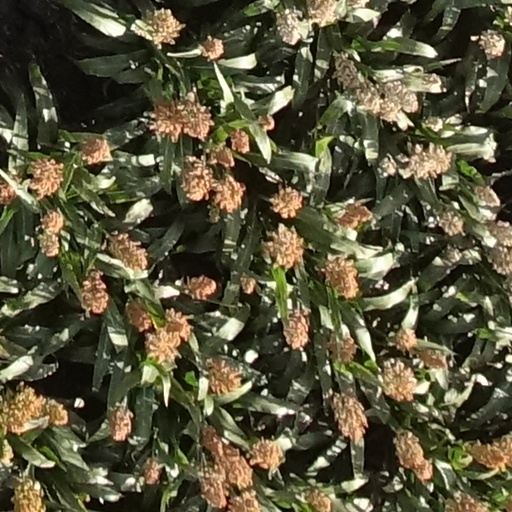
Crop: sorghum